Acts of Sylvester

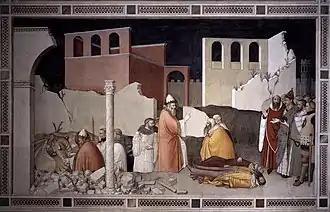
"Sylvester defeats the dragon", Maso di Banco

The "Acts" concludes with the most exaggerated story in the series of legends, in which Sylvester tames a dragon that had been killing Roman inhabitants every day since the conversion of Constantine. The dragon became angered by the fact that it no longer received its proper sustenance from the Vestals, and was finally stopped by Sylvester sealing its mouth until Judgment Day. As with the debate with the Jewish scholars who were amazed by the power of the Vicar of Christ, more than thirty thousand pagans, including another fictional prefect, Calpurnius, convert to Christianity.